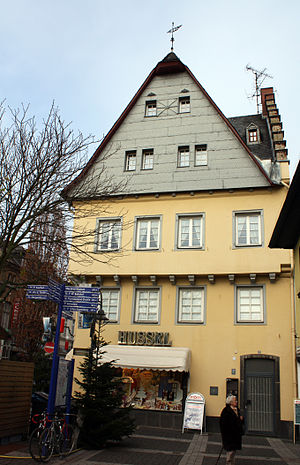
Brühl / Billeder
Brühl er en by i Nordrhein-Westfalen mellem Köln og Bonn i Rhein-Erft-Kreis ved udkanten af Naturpark Rheinland. Byen er vokset sammen med Köln. Brühl er særlig kendt for slottene Augustsburg og Falkenlust som er et verdensarvssted. Her ligger også forlystelsesparken Phantasialand. I byen ligger et jernværk bl.a. basseret på brunkulgruberne mod nordvest langs floden Erft.